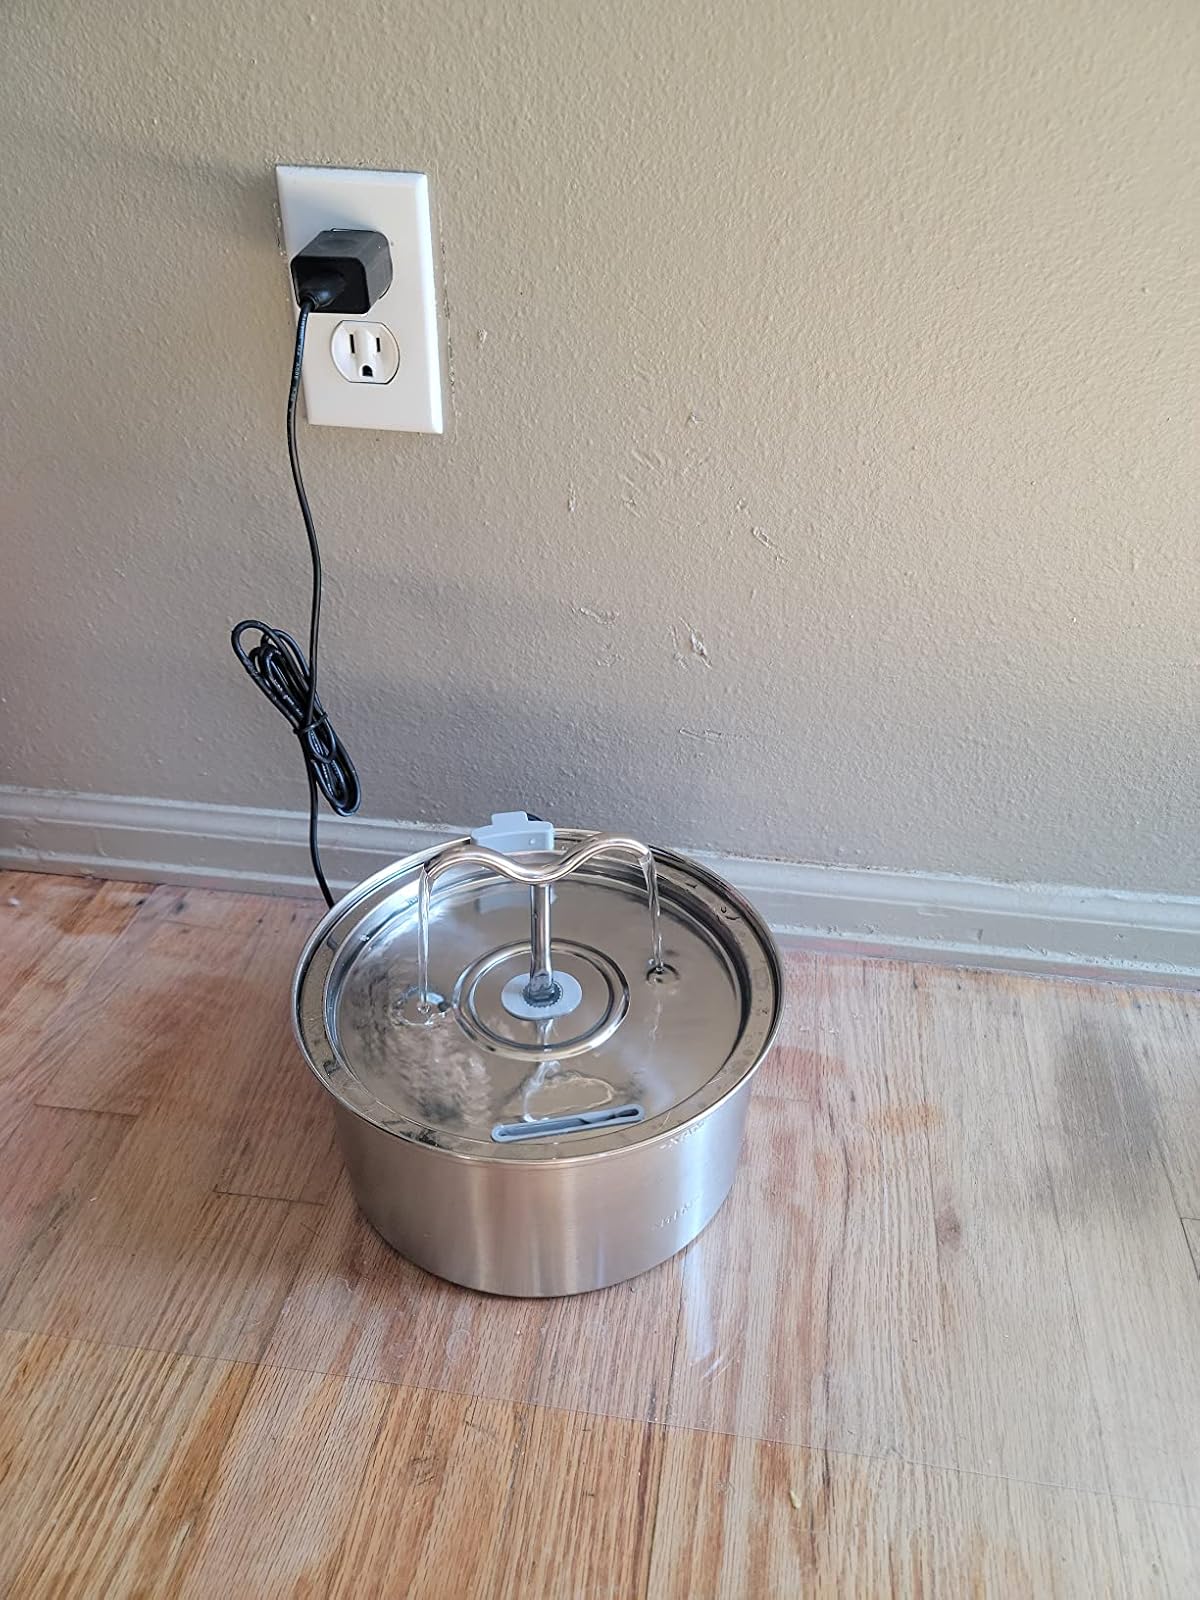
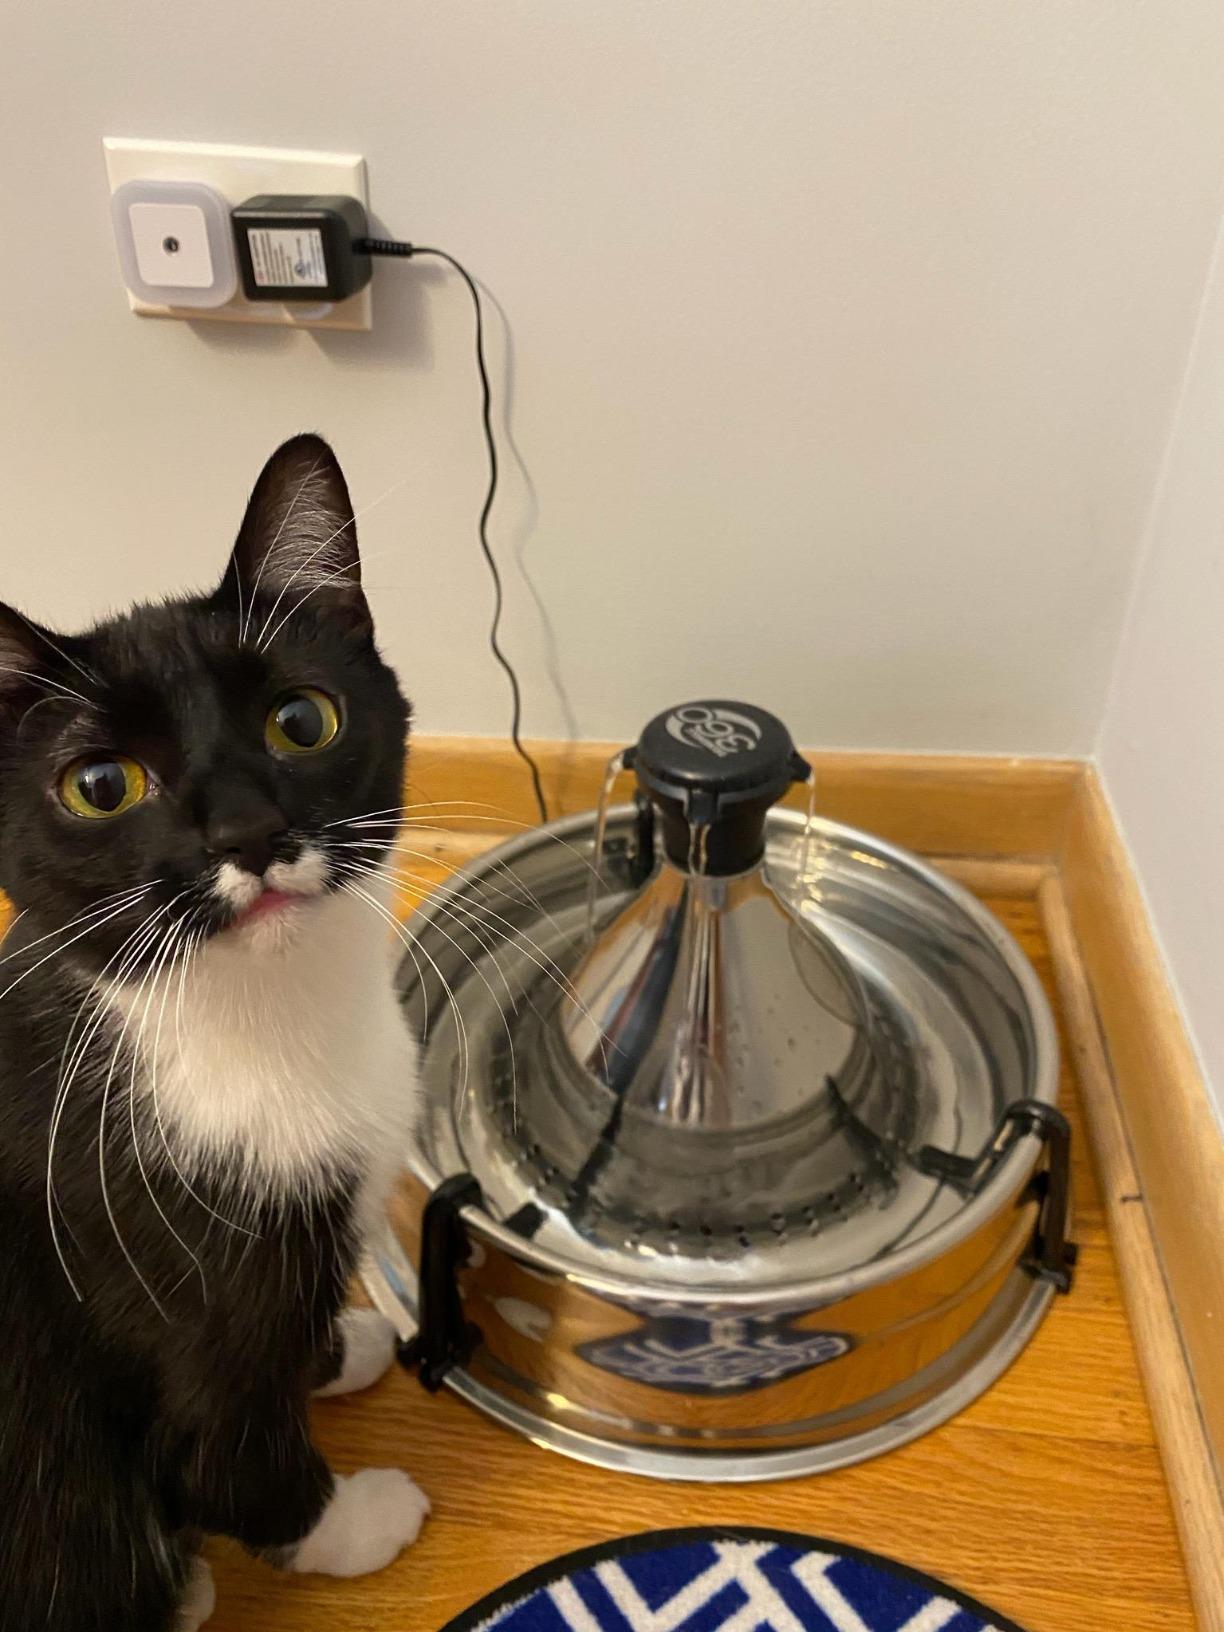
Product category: items_bowl
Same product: no